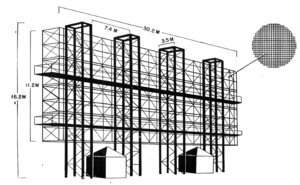
Le Radar FuMG 41/42 Mammut était un radar de veille lointaine à longue portée construit par l'Allemagne à la fin de la Seconde Guerre mondiale. Il a été développé par la société GEMA et était composé de six ou huit réseaux d'antennes Freya commutés ensemble et couplés à deux dispositifs Freya.